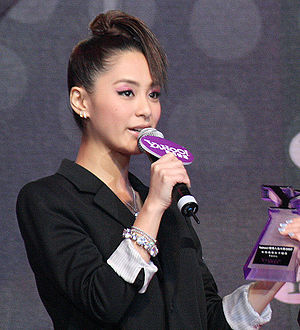
Gillian Chung
Gillian Chung
Gillian Chung 鍾欣潼 er en skuespiller og sanger fra Hong Kong. Hun er mest kendt som medlem af cantopop-gruppen Twins sammen med Charlene Choi.